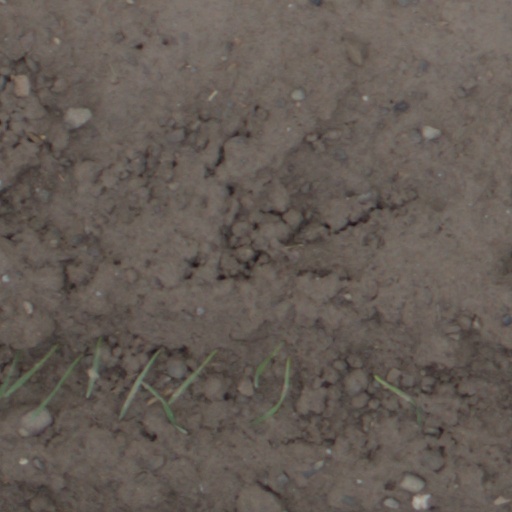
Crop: wheat